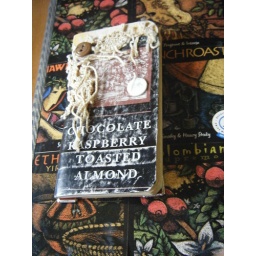
cover and sign in of coffee book